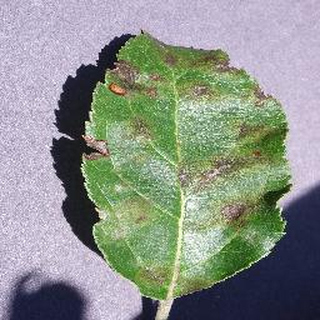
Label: apple_apple_scab